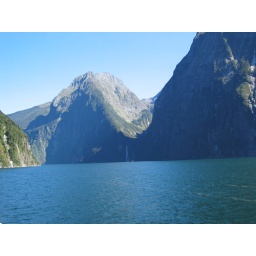
mountain side over blue waters